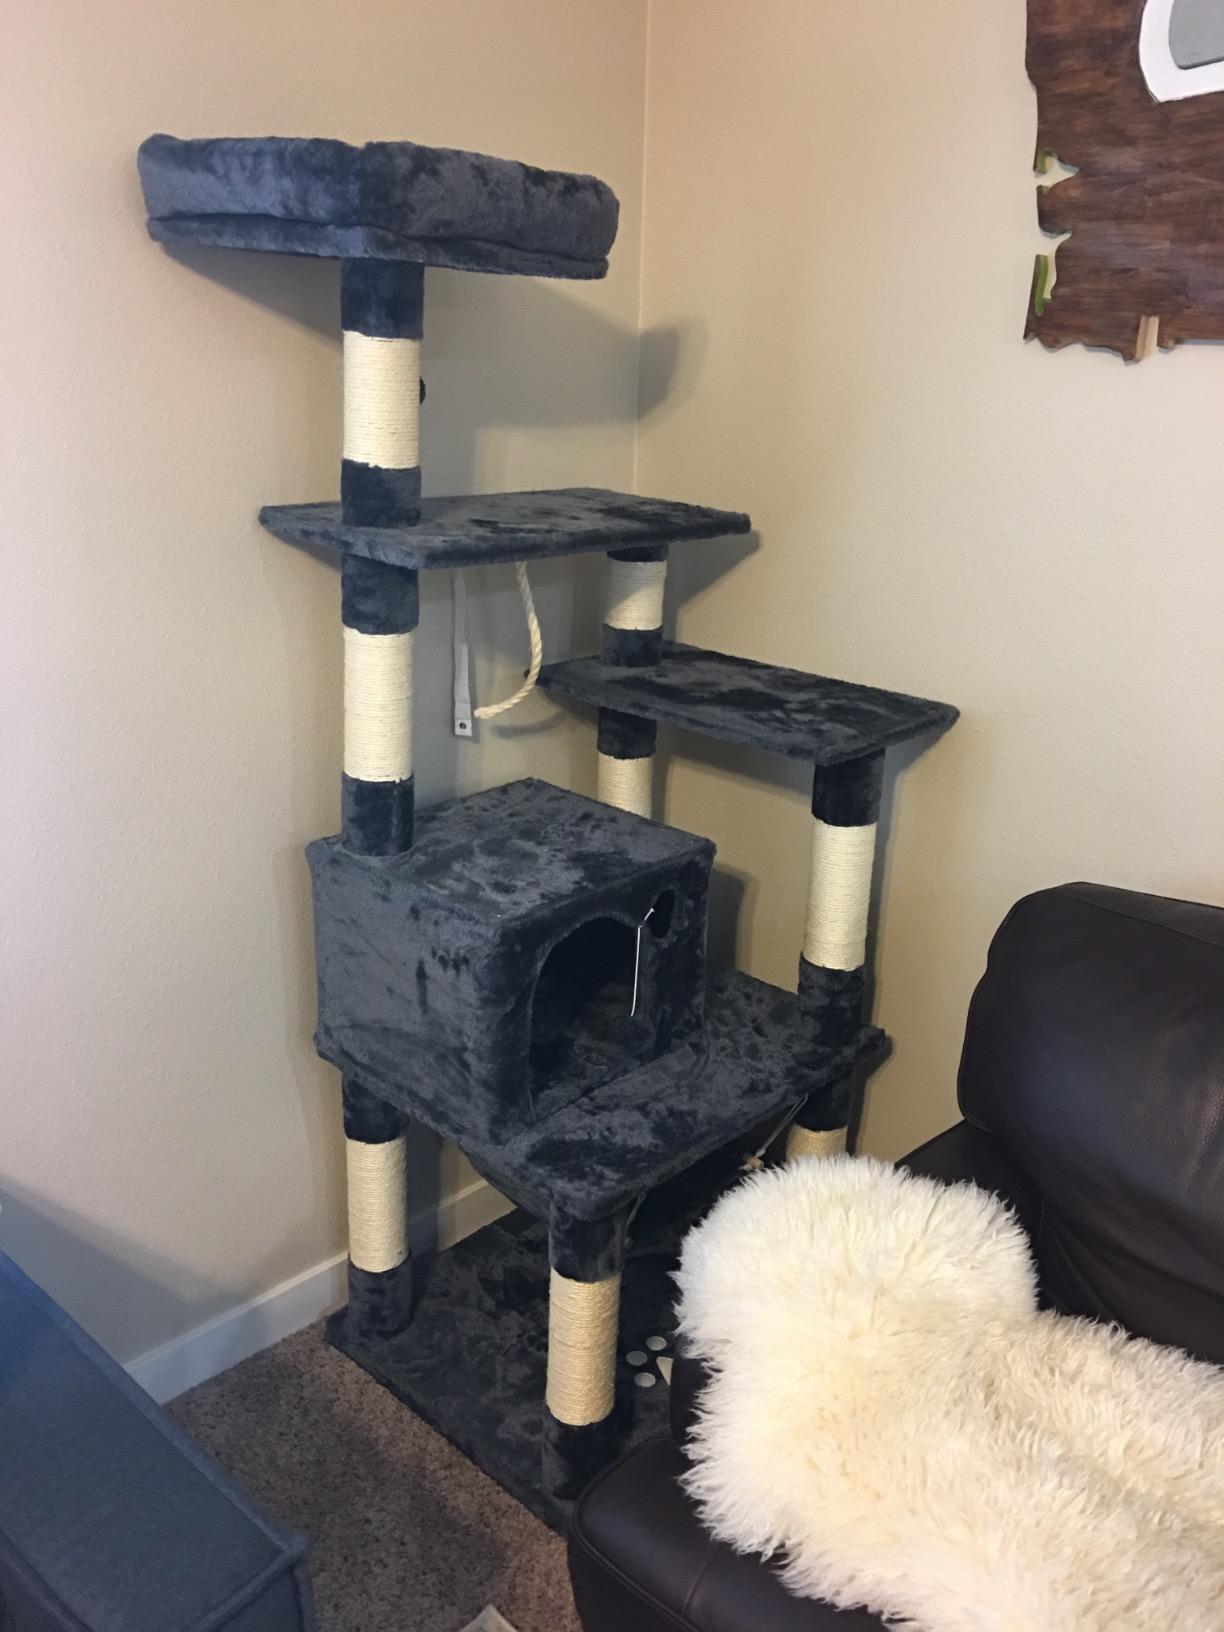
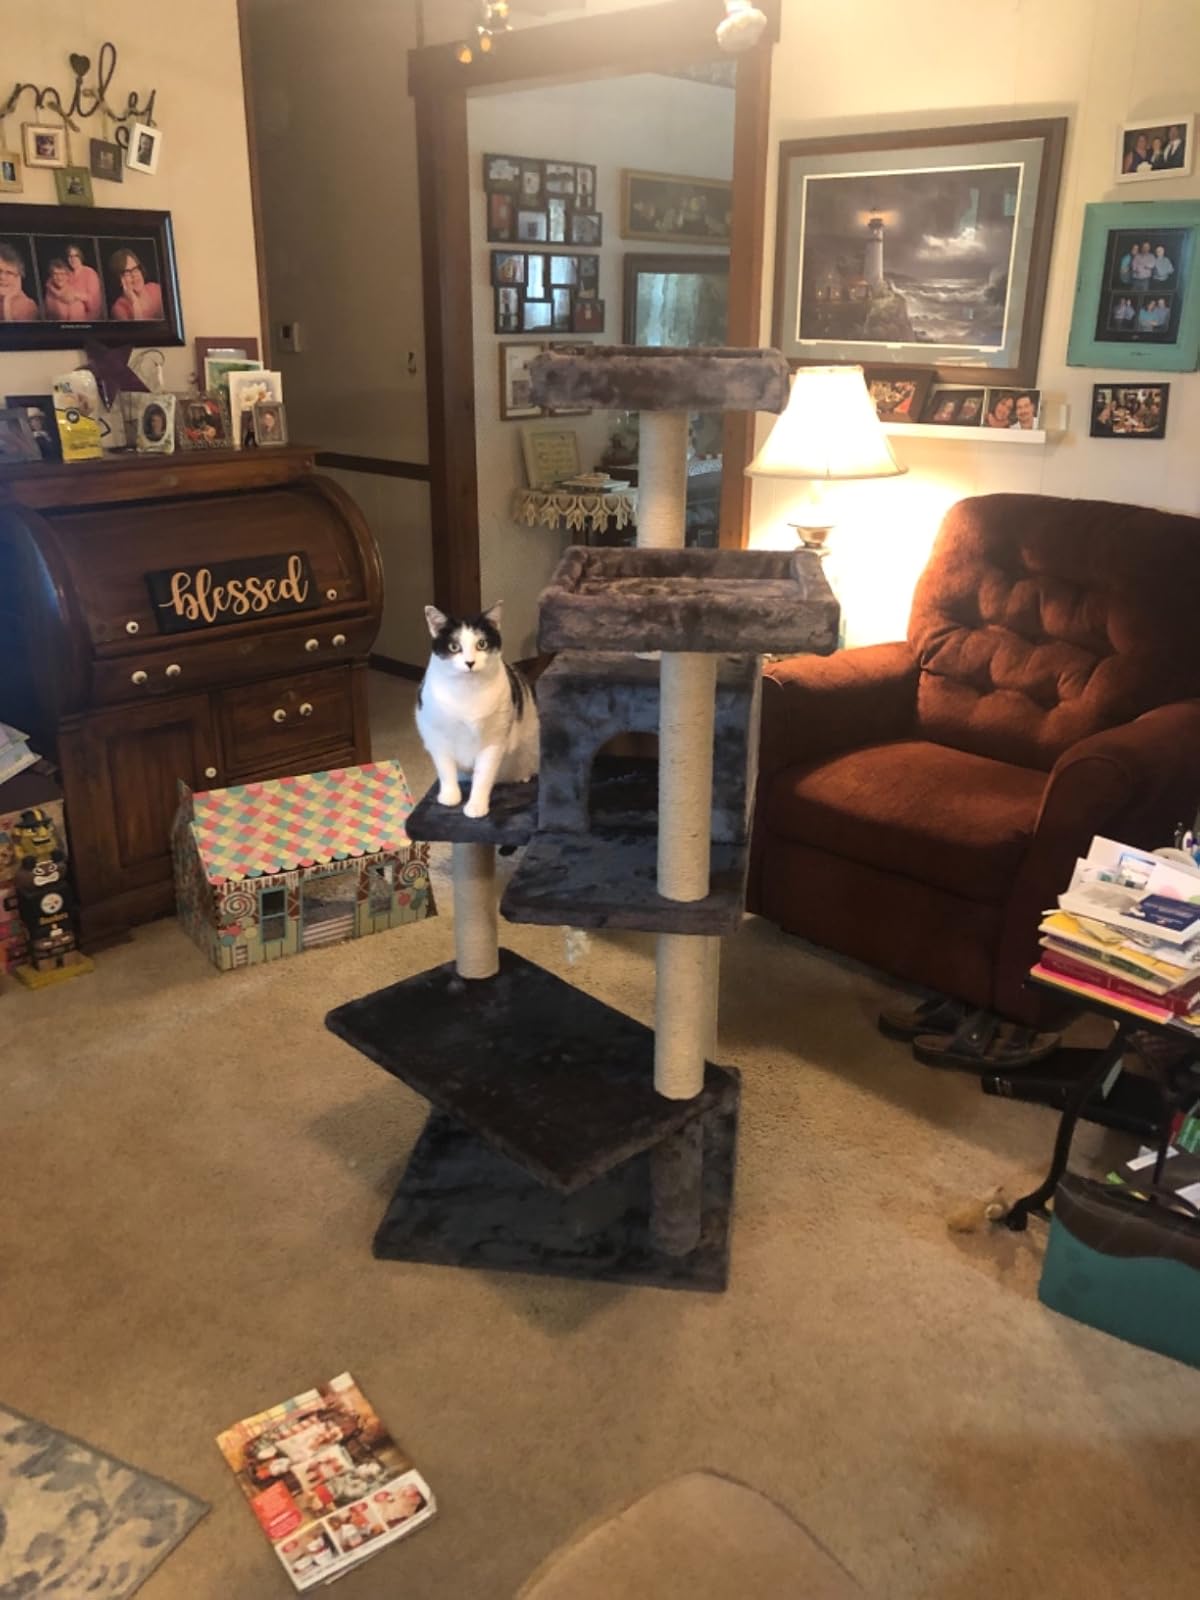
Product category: items_cat tree
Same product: no